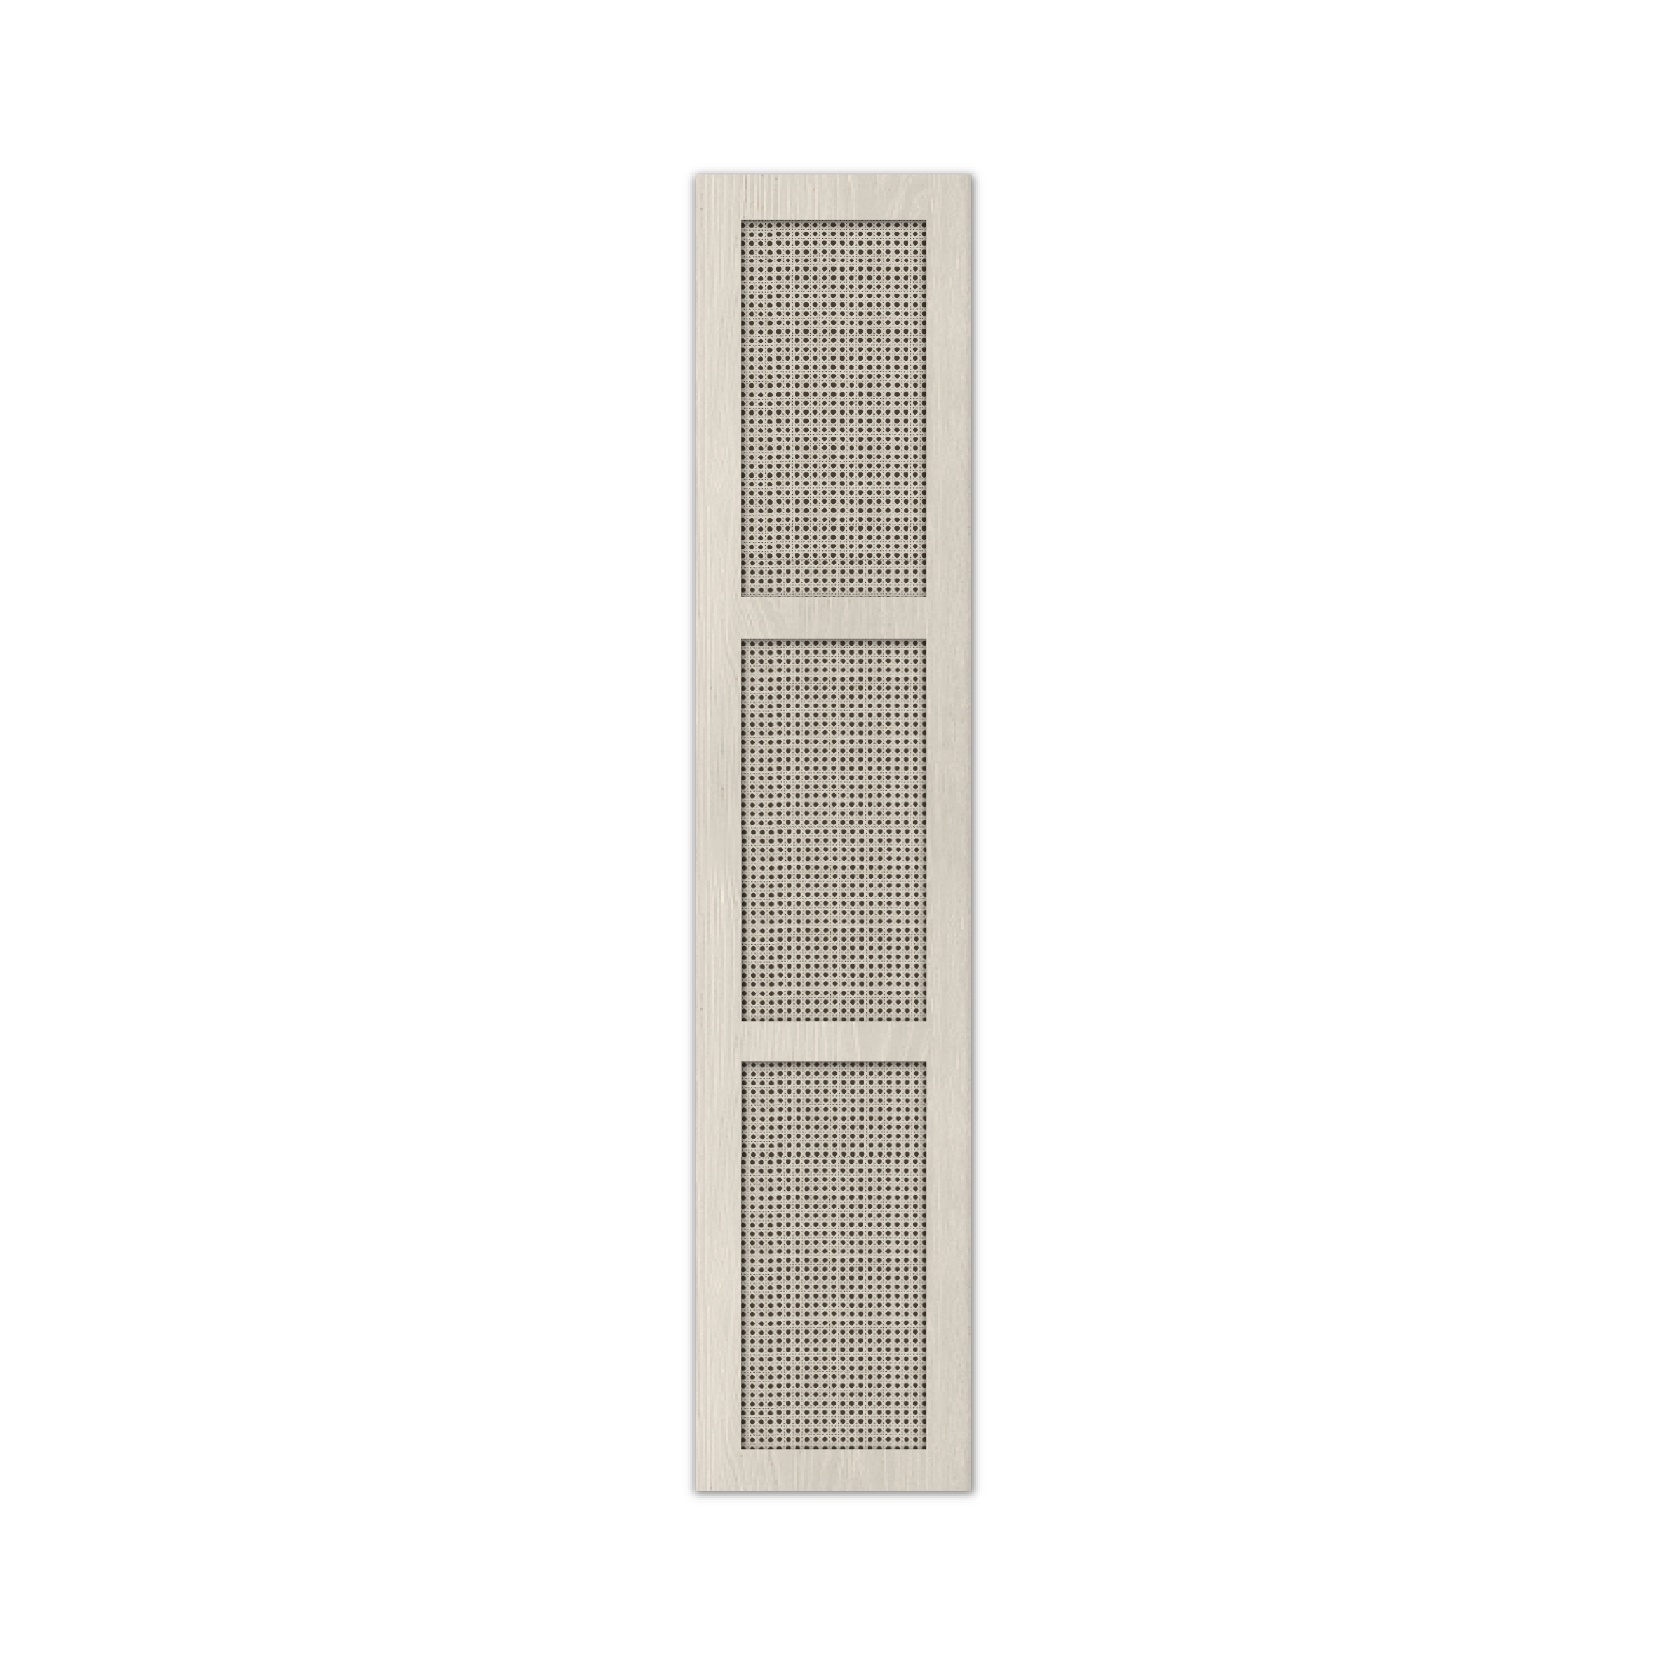
PAINTED CANE & OAK OPEN WEAVE DOOR FOR PAX
Our doors for Pax are lengthened so that they cover most of the toe-kick / plinth area of the IKEA frame, leaving 2cm clearance for a rug. Cane & Oak open weave doors offer an organic texture that is lightweight yet sturdy. This natural material allows you to conceal unsightly necessities like WIFI routers and TV boxes without obstructing their signal. As cane is a natural, organic material imperfections in colour and consistency of the weave do occur and are considered normal. These are not faults. The framed edge of the doors have an MDF core with oak veneer outer layer. Available in the full Fronteriors painted colour palette and natural wood finishes. Please use the drop-down menu to indicate your door opening preference (to the left or right) for each door. Your Fronteriors order does not include the IKEA frames and hinges . These must be purchased from IKEA directly. We recommend adding handles to personalize your doors, but if you prefer a handle free solution, we suggest using IKEA’s push-open mechanisms. Important: When planning the placement of your internal shelves and drawers, please refer to our PAX Assembly Guide for guidance on the location of hinges. Similarly, when using IKEA’s online Pax Planner, please add doors to the frames before planning the internal configuration as this will also reveal hinge locations and guide you on where drawers/shelves can be located. Please refer to our resources tab below for assembly guides. Sample boxes can be ordered here .
Brand: PAX
Category: Furniture > Cabinets & Storage > Closets > Closet Doors